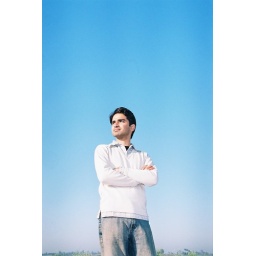
during our trip to Shah Cott, nez against the background of clear blue sky..